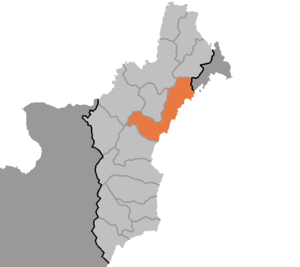
Chongjin est une ville portuaire et industrielle nord-coréenne de 627 000 habitants, située sur la mer du Japon. Elle est le chef-lieu de la province du Hamgyong du Nord, dans le nord-est de la Corée du Nord.